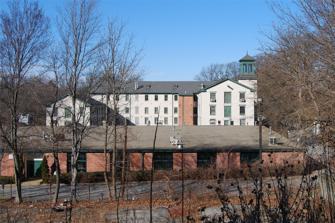
Building: Dyerville Mill
Country: United States of America
Year built: 1835
United States historic place Dyerville Mill U.S. National Register of Historic Places Show map of Rhode Island Show map of the United States Location Providence, Rhode Island Coordinates 41°49′35″N 71°27′42″W / 41.82639°N 71.46167°W / 41.82639; -71.46167 Built 1835 NRHP reference No. 79000055 Added to NRHP June 18, 1979 The Dyerville Mill is an historic textile mill complex at 610 Manton Avenue in Providence, Rhode Island , USA.  Its oldest buildings dating to 1835, it is one of the oldest textile mills in the city.  The complex is located between Manton Avenue and the Woonasquatucket River , just south of the Dyerville Mill Pond.  Remnants of the head race run south from the pond, through the property, with the tail race exiting to the southwest.  The main mill building is a 3 + 1 ⁄ 2 -story L-shaped stuccoed stone structure.  The picker house is a 2 + 1 ⁄ 2 -story stone structure southwest of the main mill, with a brick extension that also gives it an L shape and creates a courtyard with the main building.  A 20th-century warehouse stands south of this complex.  The mill was established by Elisha Dyer, father of Elisha Dyer and grandfather of Elisha Dyer, Jr. , and was operated by the Dyer family until 1867.  It was then operated by cotton broker Truman Beckwith and his son.  The Joslin Manufacturing Company purchased the business in 1903 and operated textile production on the site until the 1930s.  The site has thereafter seen other light industrial uses. The mill was listed on the National Register of Historic Places in 1979. The building is now home to The Groden Network of Services. See also National Register of Historic Places listings in Providence, Rhode Island References